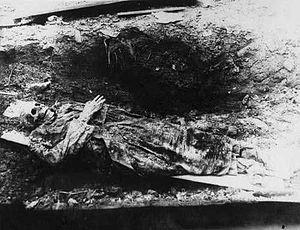
Le massacre dans le monastère des jésuites, rue Rakowiecka à Varsovie est un meurtre de masse dont plusieurs dizaines de Polonais ont été victimes dans le monastère des jésuites à Mokotów, commis par les Allemands lors du deuxième jour de l’insurrection de Varsovie. Le 2 août 1944, dans le bâtiment appelé « Dom Pisarzy », 61 Ulica Rakowiecka, les officiers SS assassinent près de 40 personnes – dont 8 prêtres, 8 frères de la Compagnie de Jésus et plus de 20 personnes laïques.